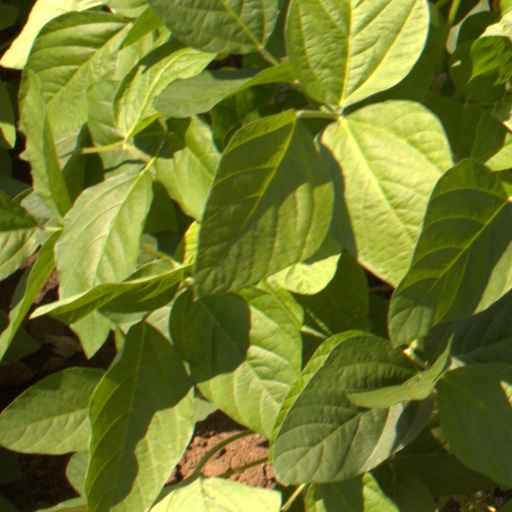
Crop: soybean